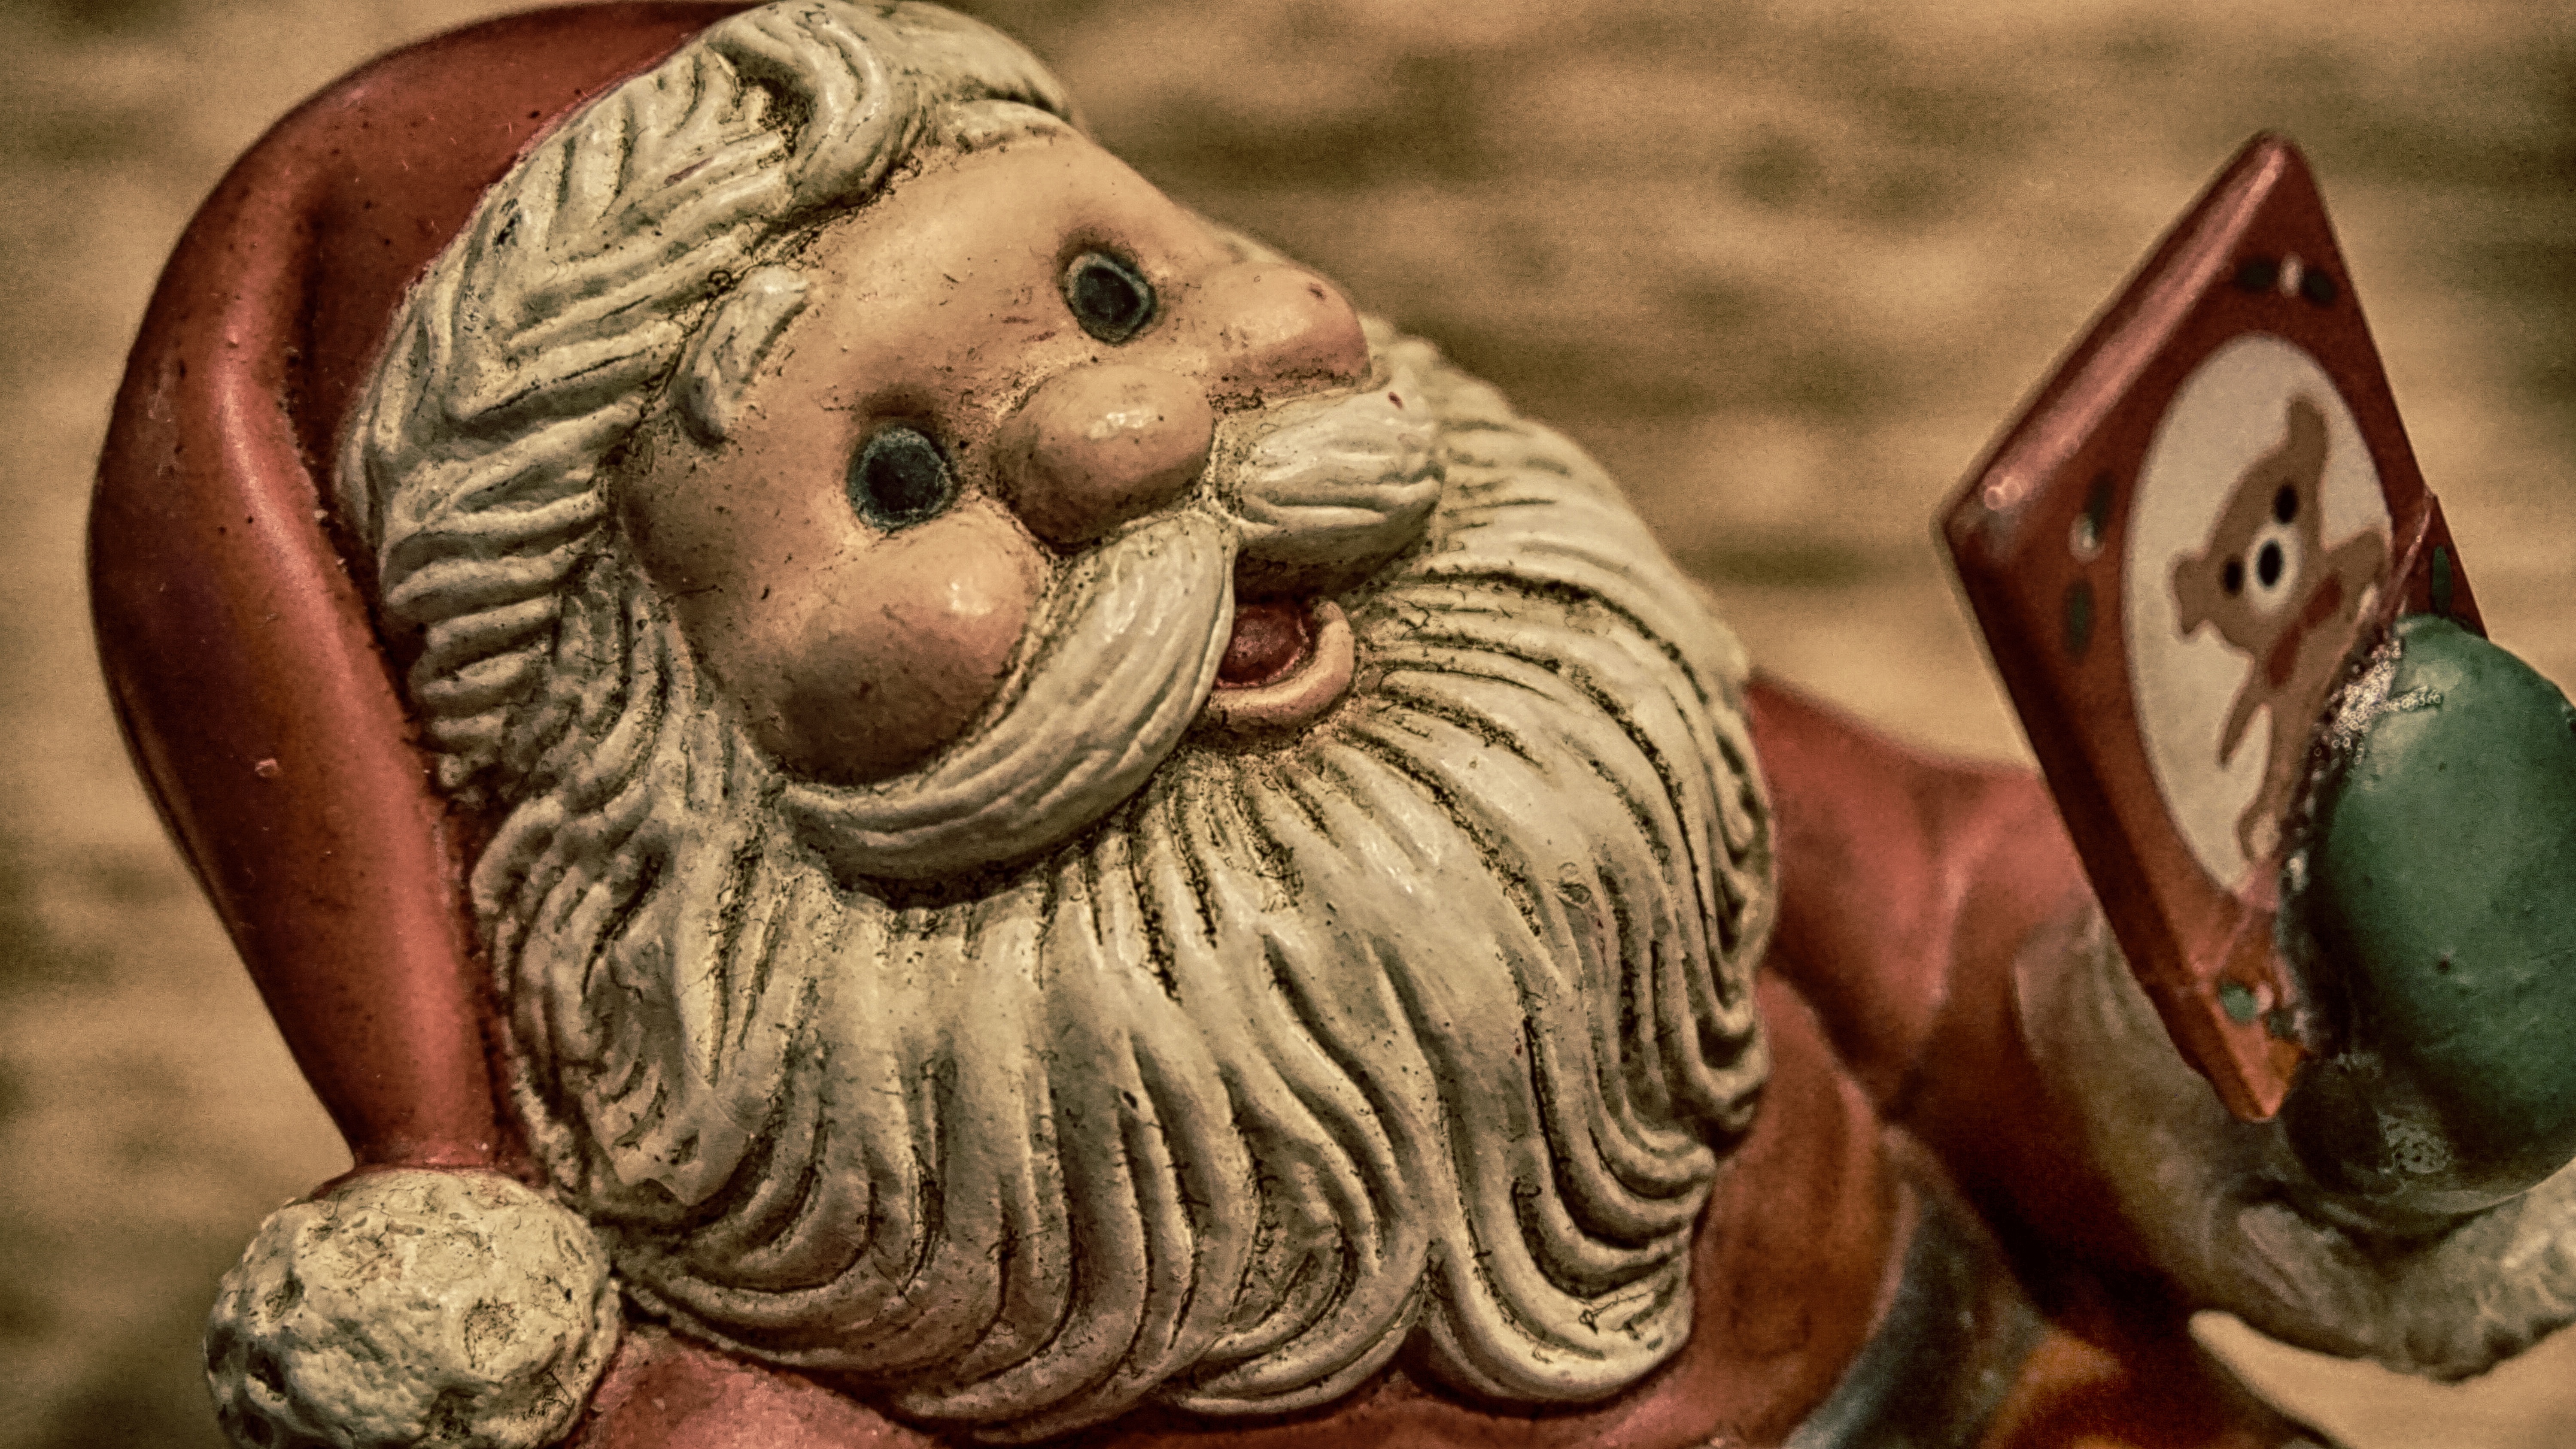
winter, statue, christmas, santa, sculpture, art, snout, figure, temple, carving, figures, santa claus, christmas motif, nicholas, christmas card, stone carving, ancient history, santa clauses, santa claus beard, zipfelm tzen, christmas xmas